Prospect Park (Brooklyn)

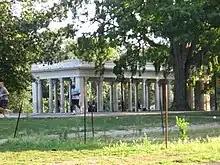
The Peristyle

South of the Boathouse, past the Cleft Ridge Arch, is the Concert Grove, located on the northeast edge of the Lake. Originally built in 1847, it was designed so park patrons could hear music being played on the later-demolished Music Island. The grove's style complements that of the Central Park Mall but was laid out radially. The grove also contains busts of classical composers. A statue of Abraham Lincoln is located at the Concert Grove. In the middle of the grove is the Concert Grove Pavilion, also known as the Oriental Pavilion, measuring with a roof and columns in a Middle Eastern or Indian style; it formerly served as a restaurant but has since fallen into disrepair. In 2021, the Concert Grove Pavilion was restored.